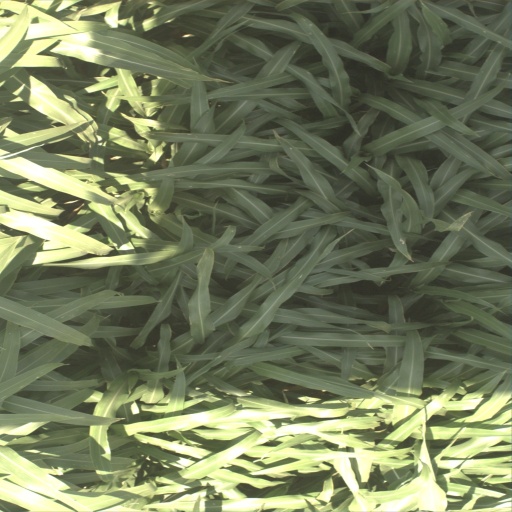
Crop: sorghum